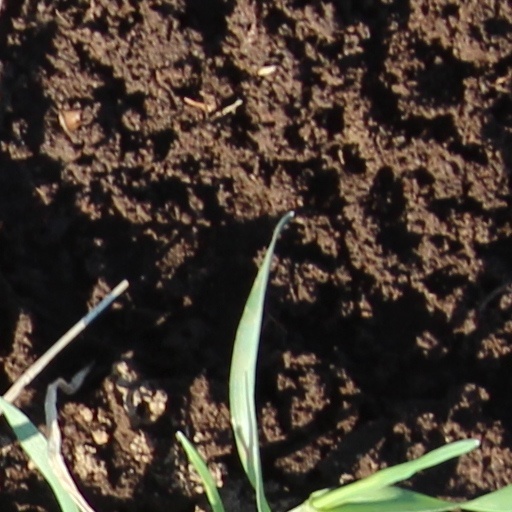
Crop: wheat